Battles of Lexington and Concord

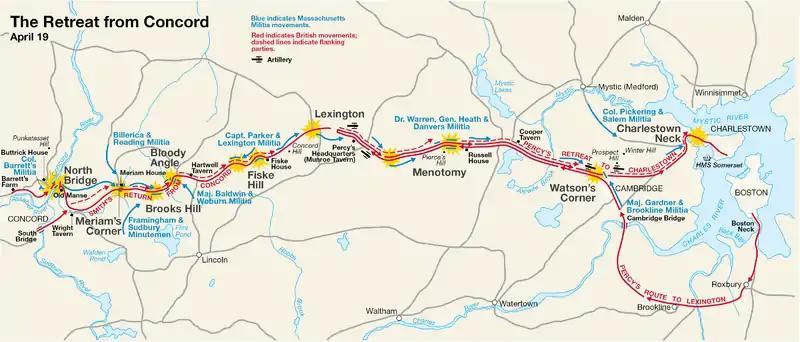
A National Park Service map showing the retreat from Concord and Percy's rescue

Barrett ordered the men to load their weapons but not to fire unless fired upon. Then he ordered them to advance. Laurie ordered the British companies guarding the bridge to retreat across it. One officer then tried to pull up the loose planks of the bridge, but militia Major Buttrick yelled at the Regulars to stop. The minutemen and militia advanced on the bridge in column formation, two by two, led by Major Buttrick and Lt. Col. Robinson. They kept to the road because it was surrounded by the Spring floodwaters of the Concord River.